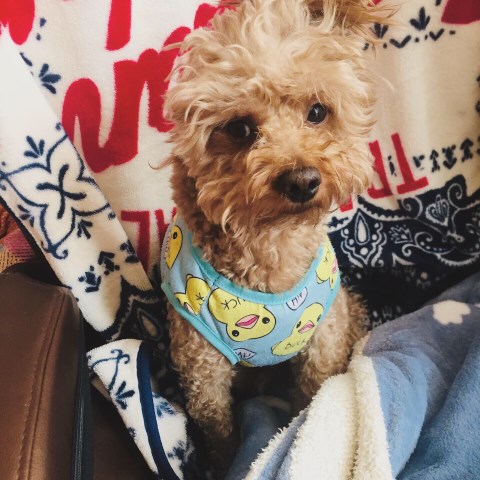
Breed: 7449-n000128-teddy